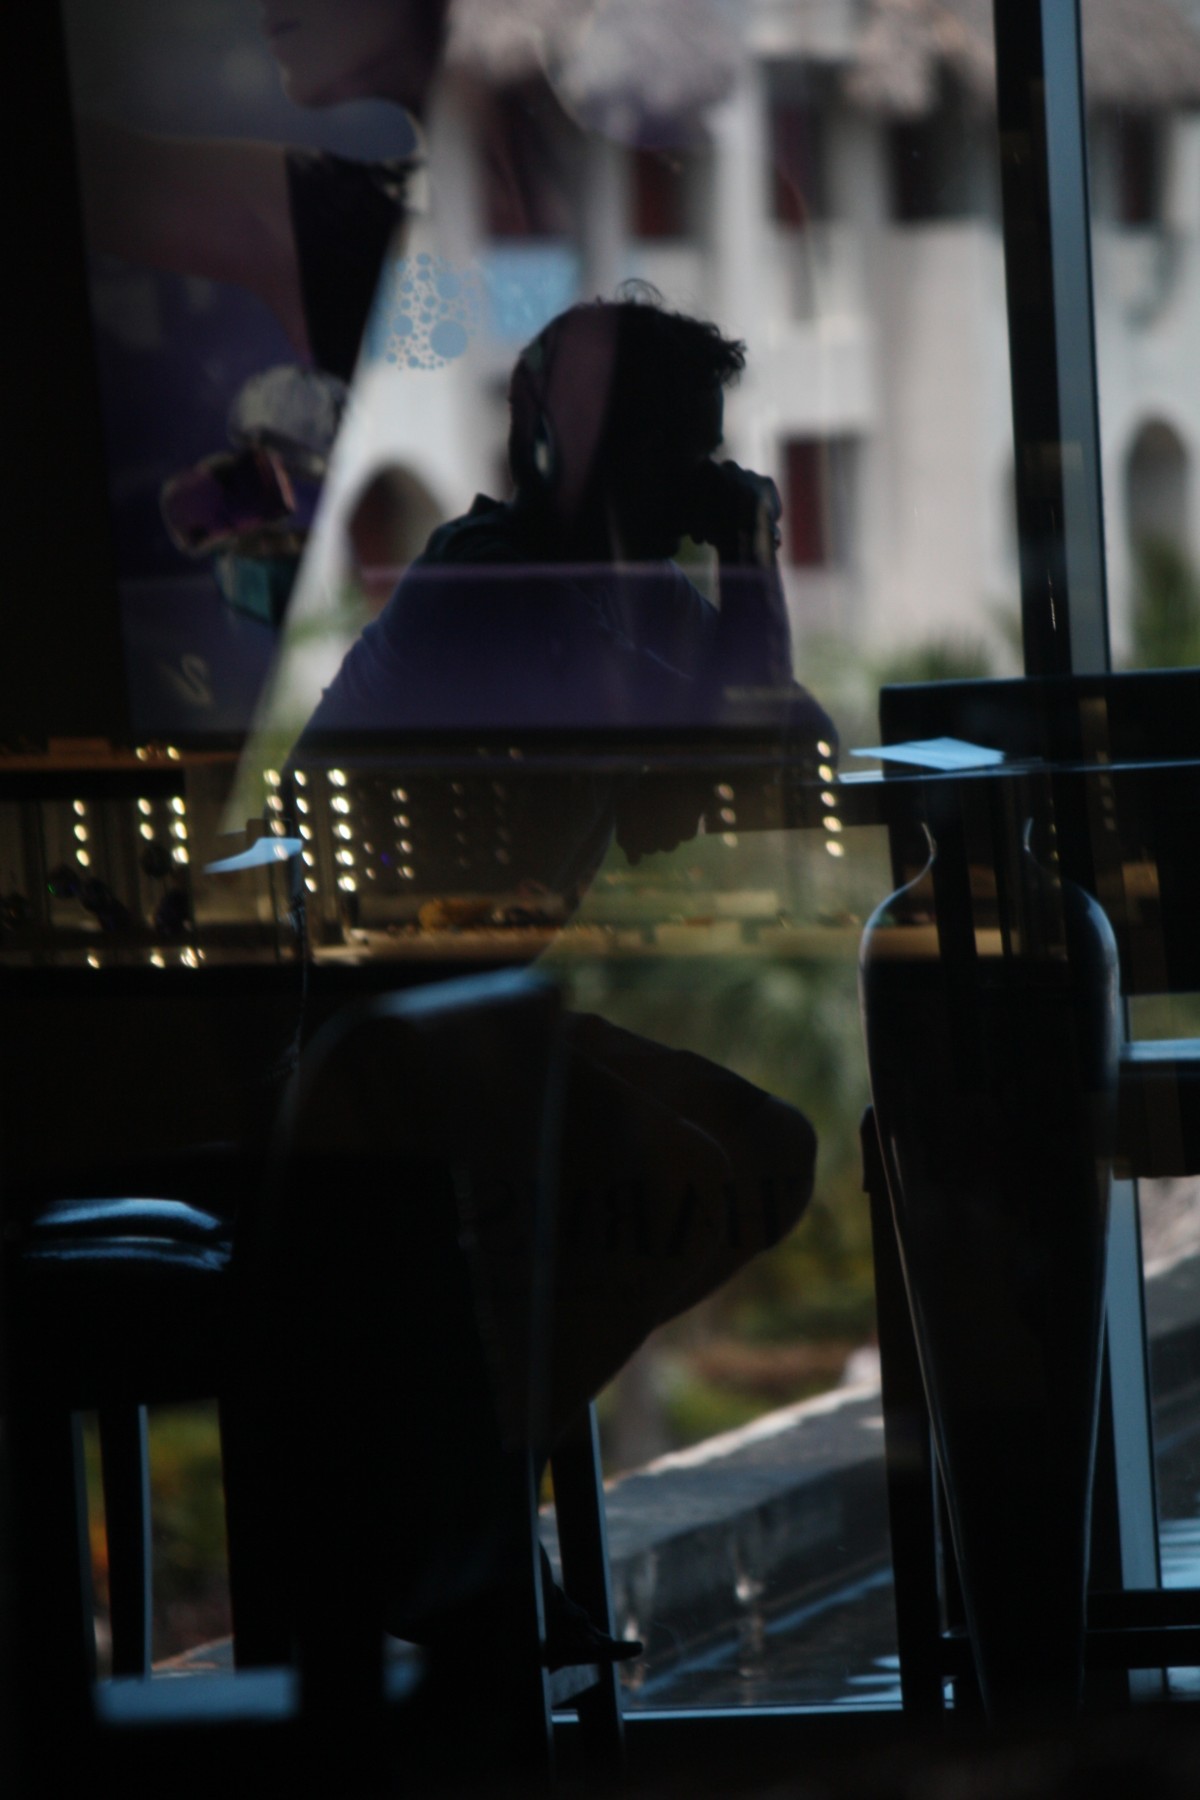
Tags: light, glass, color, black